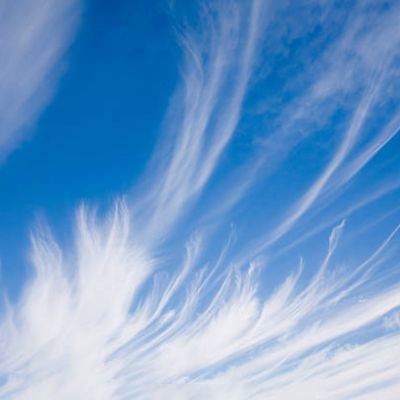
Cloud type: Cirrus (Ci)